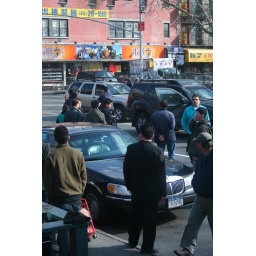
post-accident. They guy in the blue shirt eyed me while I was shooting this. He seemed pissed.